HOXA11-AS1

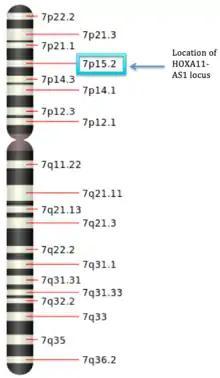
Location of HOXA11AS1 locus on chromosome 7

Many lncRNAs are sequences that regulate the expression of nearby or distant genes. Common in HOX genes, lncRNAs can either regulate through cis or trans mechanisms, respectively. Cis mechanisms are transcription based when nearby genes are regulated, whereas trans mechanisms are transcript-based and regulate genes afar. HOXA11-AS regulates transcription factors and is a co-activator of the HOXA gene and other genes. Coming from HOXA homeobox, HOXA11-AS lncRNA regulates HOXA11 mRNA by blocking transcription.